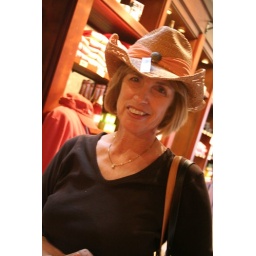
3. Muz looks cute in this hat